Sanjaya

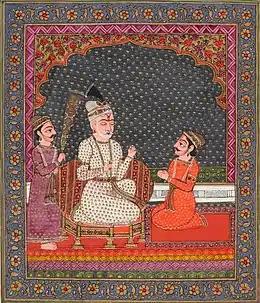
The blind king Dhritarashtra listens as the visionary narrator Sanjaya relates the events of the battle between the Kaurava and the Pandava clans.

Sanjaya (Sanskrit: सञ्जय, meaning "victory") or Sanjaya Gavalgana is a figure from the ancient Indian Hindu epic "Mahābhārata". Sanjaya is the advisor of the blind king Dhritarashtra, the ruler of the Kuru kingdom and the father of the Kauravas, as well as serving as his charioteer. Sanjaya is a disciple of Sage Vyasa. He is stated to have the gift of "divya drishti" (divine vision), the ability to observe distant events within his mind, granted by Vyasa. He narrates to Dhritarashtra the events of the Kurukshetra War, including the ones described in the "Bhagavad Gita".